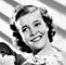
Age: 46